99 Oaks, California

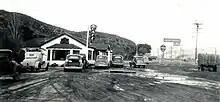
99 Oaks Café near Castaic, California, probably late 1930s or early 1940s

99 Oaks is an archaic placename of the Santa Clarita Valley, Los Angeles County, California in the United States. The location was mainly a rest stop between Castaic and Castaic Junction in what was then a fairly remote location along Old Highway 99. Otis and Macy Andrews opened the 99 Oaks Café in 1936. Circa 1950, 99 Oaks had a service station and a café. The name 99 Oaks was later used for buildings nearby, such as 99 Oaks Auto Court in Mint Canyon, 99 Oaks Cabins in Castaic, and the 99 Oaks Car Lot in Newhall. What little there was of 99 Oaks "mostly disappeared" when Route 99 was replaced by Interstate 5 in 1968.